Tao people

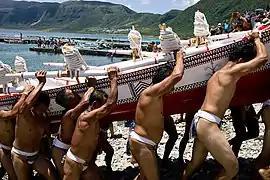
Tao people carrying a traditional fishing boat during the annual flying fish festival

The Tao people (Yami: Tao no pongso) are an Austronesian ethnic group native to the tiny outlying Orchid Island of Taiwan. They have a maritime culture, with great ritual and spiritual significance placed on boat-building and fishing. Their ways of life have been threatened by the continued emigration to the mainland of Taiwan in search of jobs and education. As a result, the continuation of past traditions has been hindered. Despite being linked to both other Taiwanese indigenous peoples and Batanic indigenous Filipino populations, the Tao people remain unique in their customs and cultural practices.